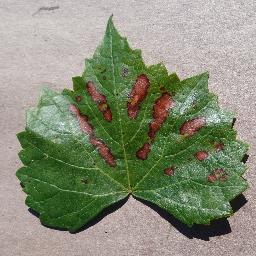
Label: Grape___Esca_(Black_Measles)